Vitaly Shentalinsky

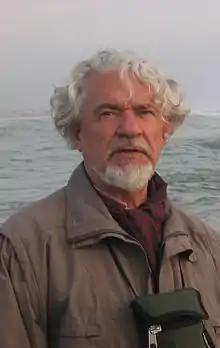

Vitaly Alexandrovich Shentalinsky (7 October 1939 – 27 July 2018) was a Russian writer and journalist. He became internationally known for his books on the fates of Russian writers during the Great Purge under the rule of Joseph Stalin.